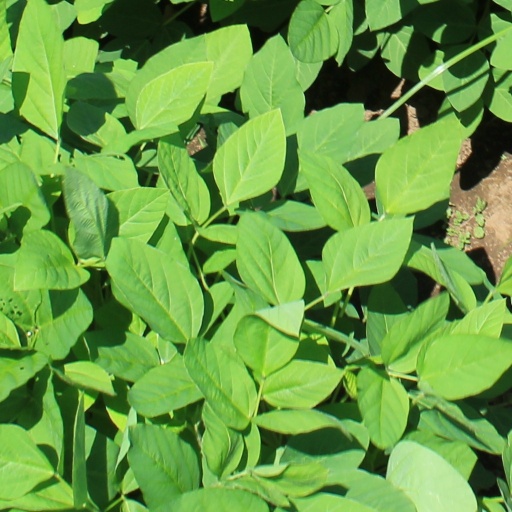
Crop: soybean